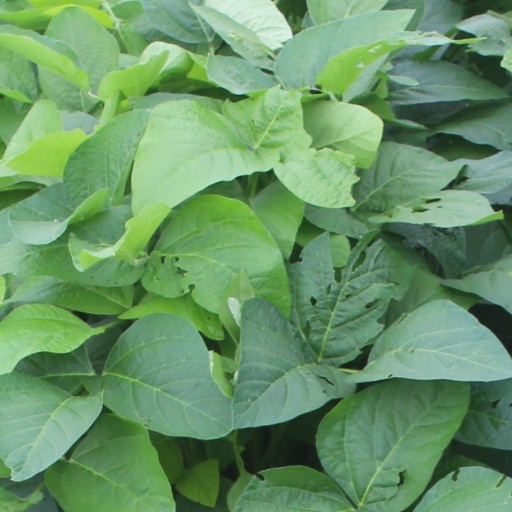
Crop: soybean